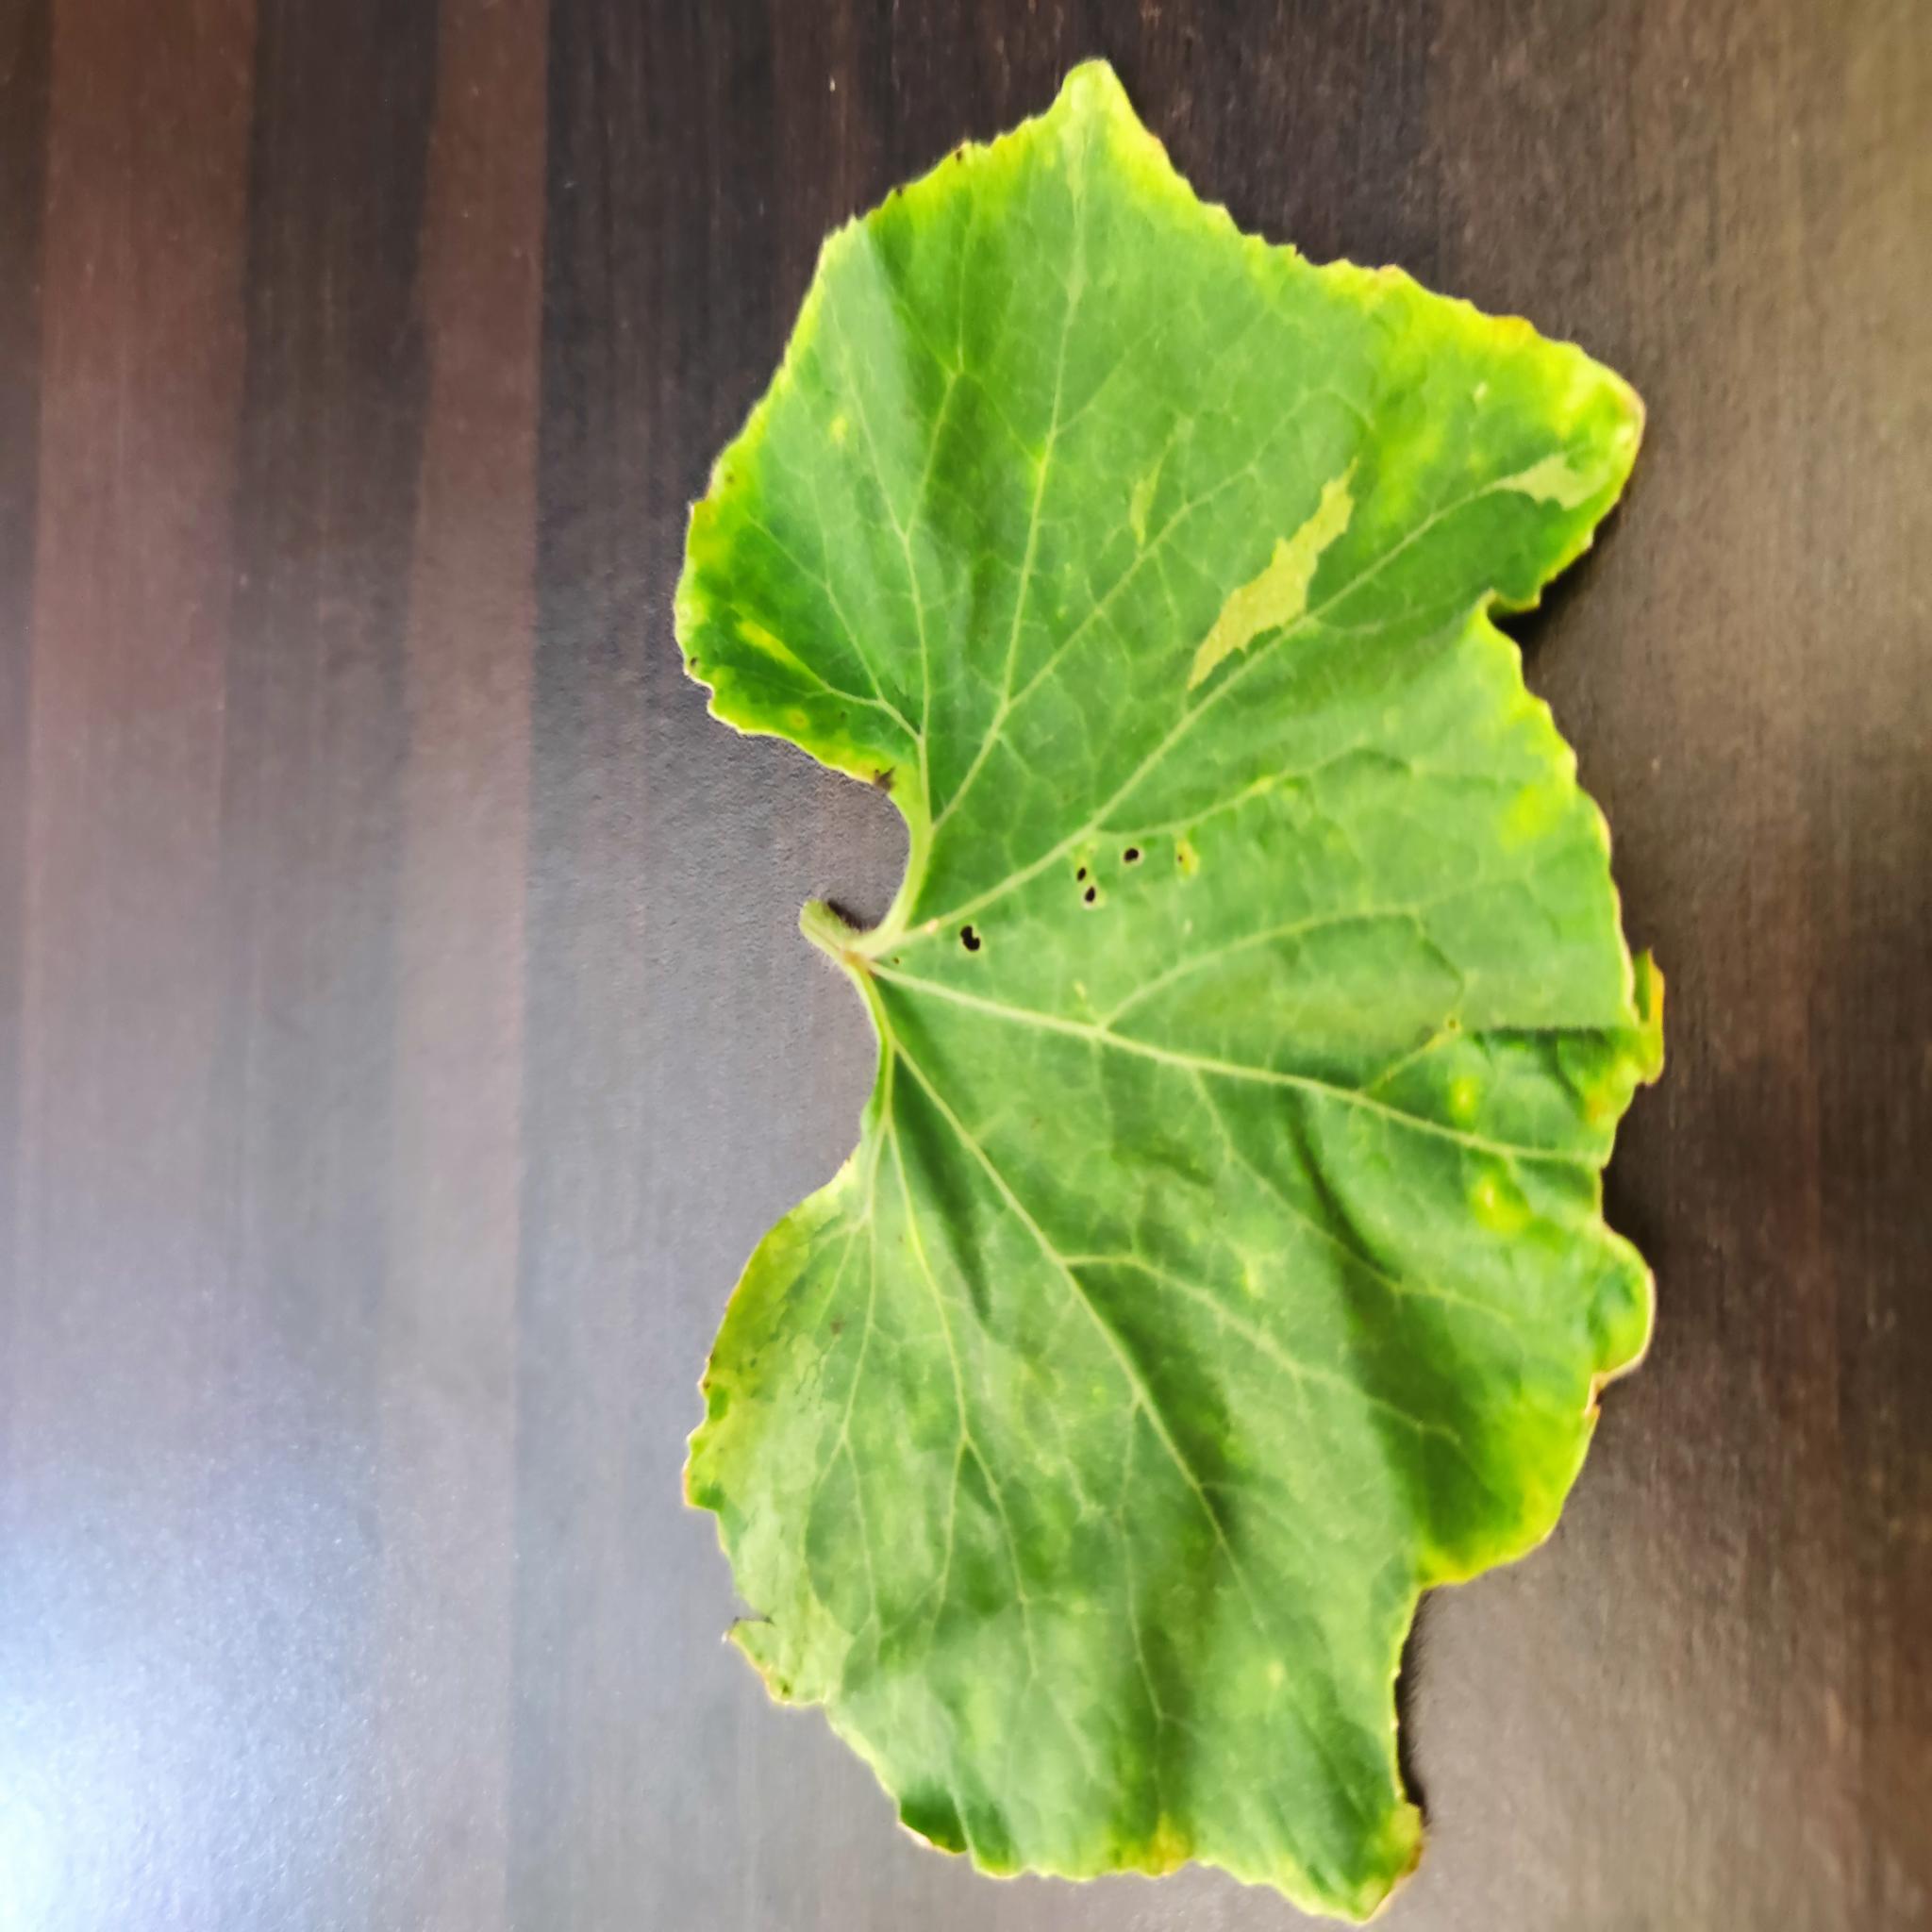
Label: Leaf curl